Niko Tskhvedadze

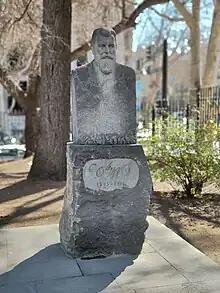
The monument of Niko Tskhvedadze, Tbilisi State University Pantheon, Tbilisi

Nikoloz Zebedes dze Tskhvedadze (Georgian: ნიკოლოზ ზებედეს ძე ცხვედაძე, 8 January 1845 – 30 October 1911) was a Georgian teacher, educator, writer, and publicist. He was one of the founders and members of the Society for the Spreading of Literacy among Georgians and played a crucial role in the establishment of Tbilisi State University.